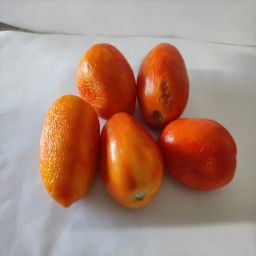
Crop: Tomato
Quality: Old